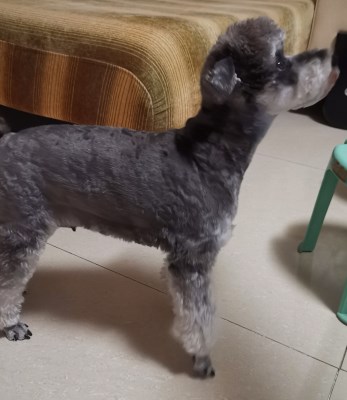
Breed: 2342-n000102-miniature_schnauzer